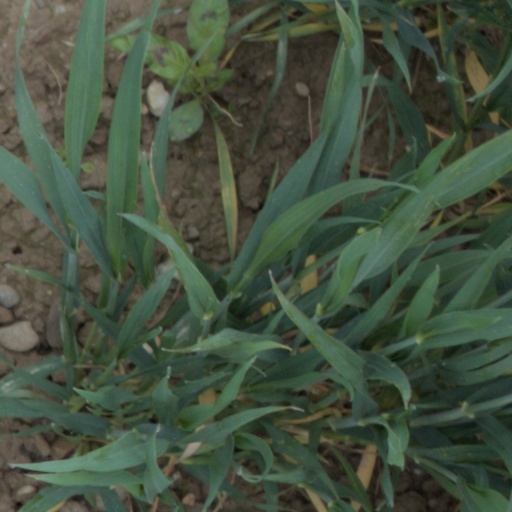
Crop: wheat